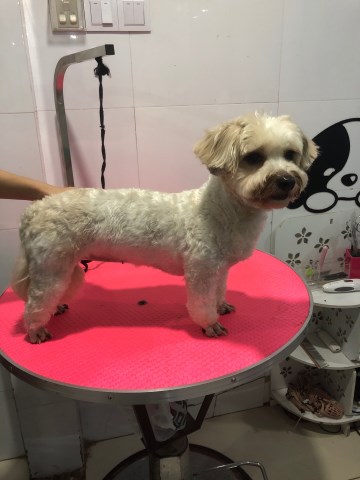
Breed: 2925-n000114-toy_poodle